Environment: real
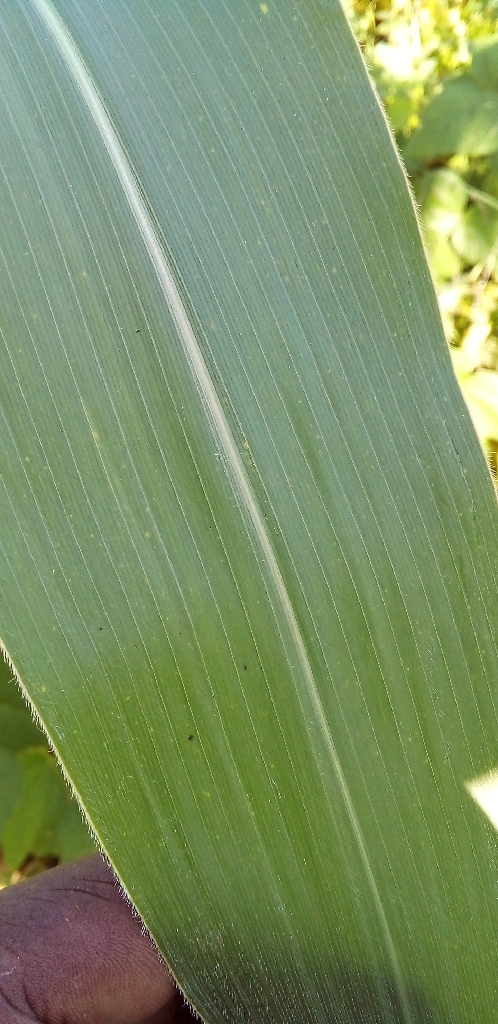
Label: healthy